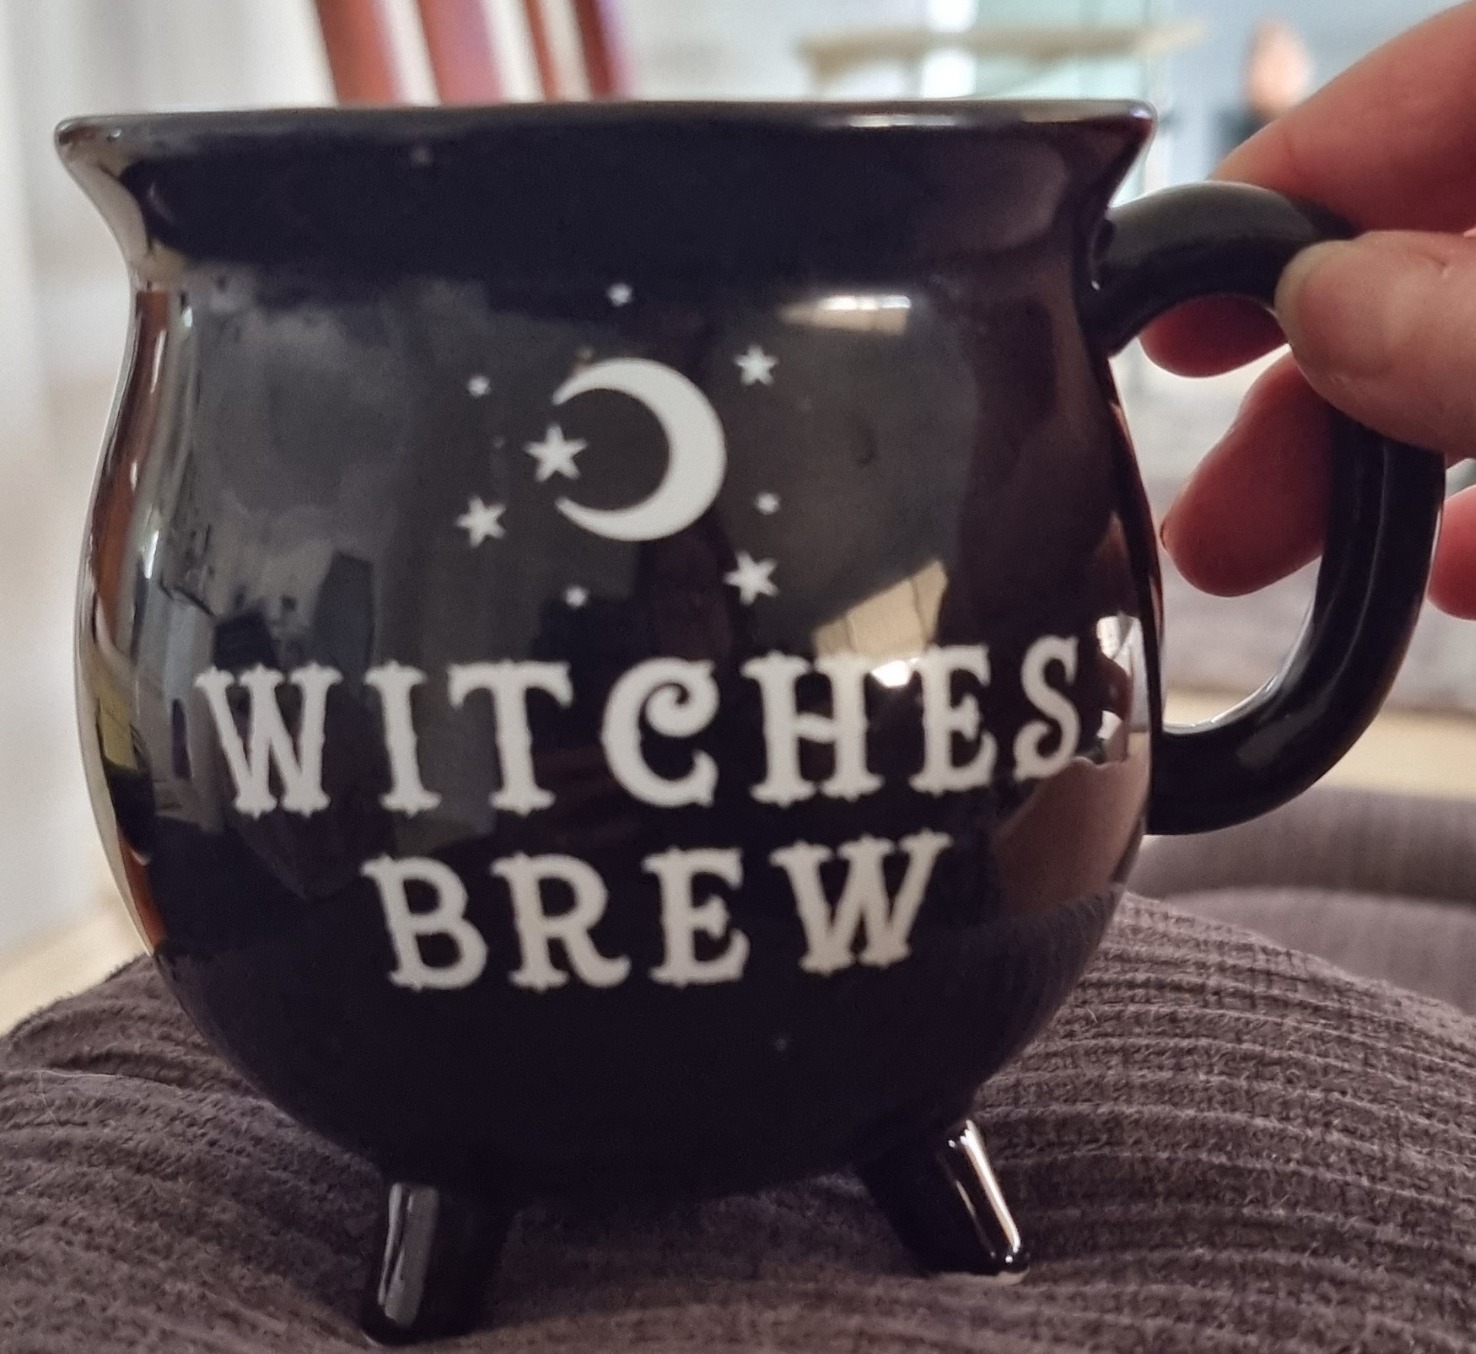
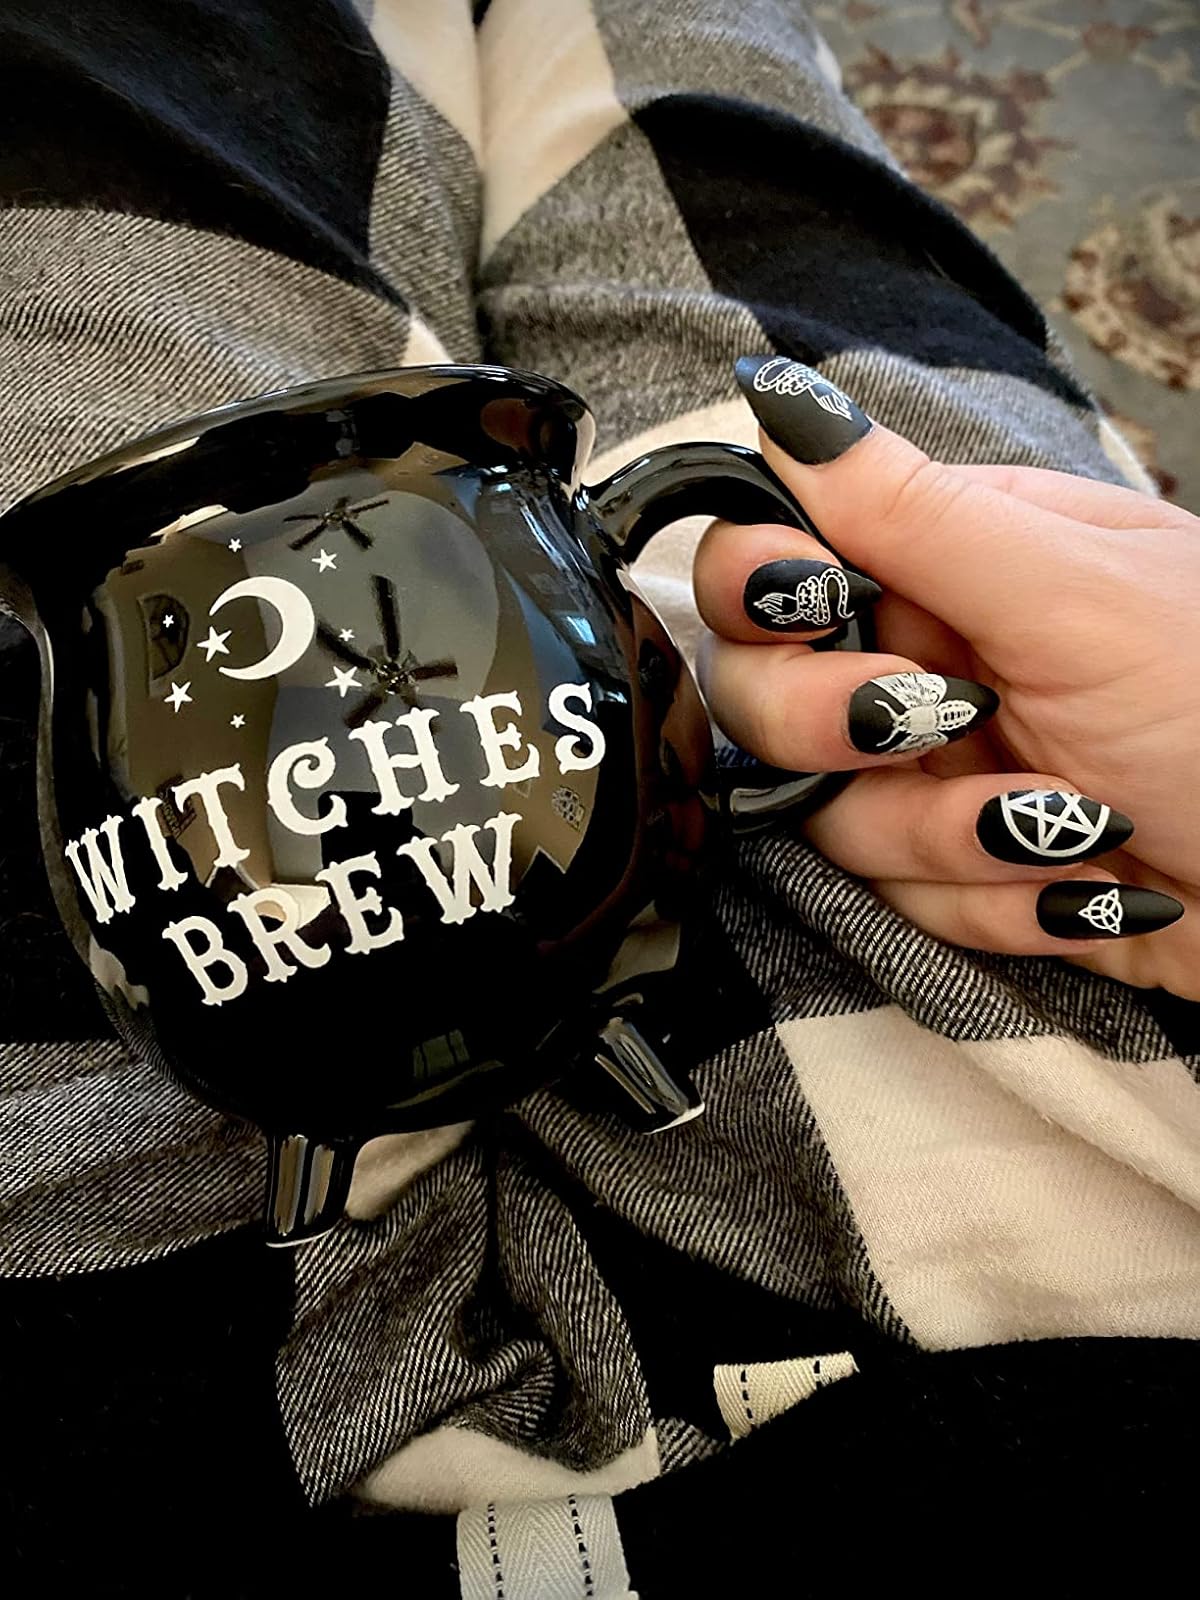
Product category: items_mug
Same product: yes